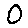
Label: 0